Arthur Singe

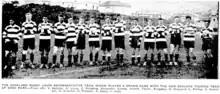
Singe second from the right in the Auckland team to play New Zealand on 10 July

Singe was then named to make his debut in the Auckland team to play Thames. Auckland won the match 22–15 with Singe heavily involved, breaking away with the ball several times and scoring a try early in the second half. He was then selected for the Auckland team to play against New Zealand at Eden Park on 10 July in the "Rover" position. The match was drawn 11–11 in front of 11,000 spectators. The following weekend Singe turned out for Auckland at Eden Park again with a large crowd of 12,000 on hand to witness Auckland win 9–3 over Taranaki. He then travelled to Thames to play the local side and Auckland went down 20 points to 6.